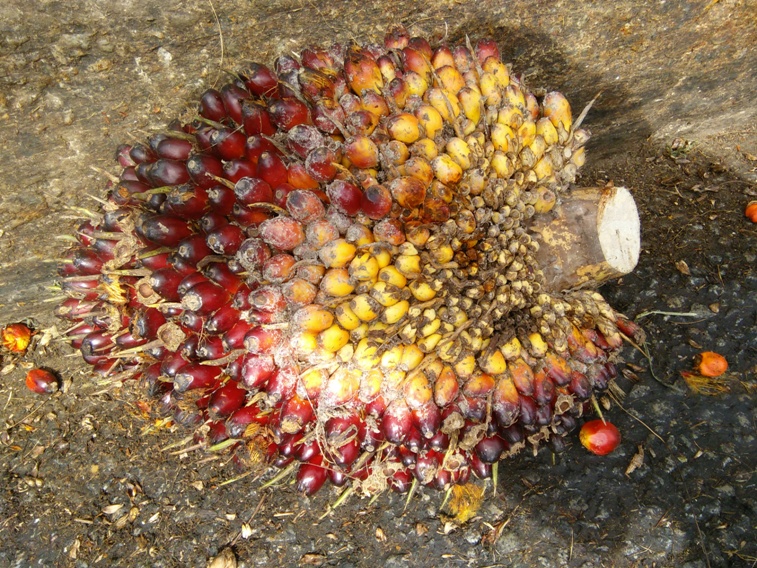
Ripeness: Ripe